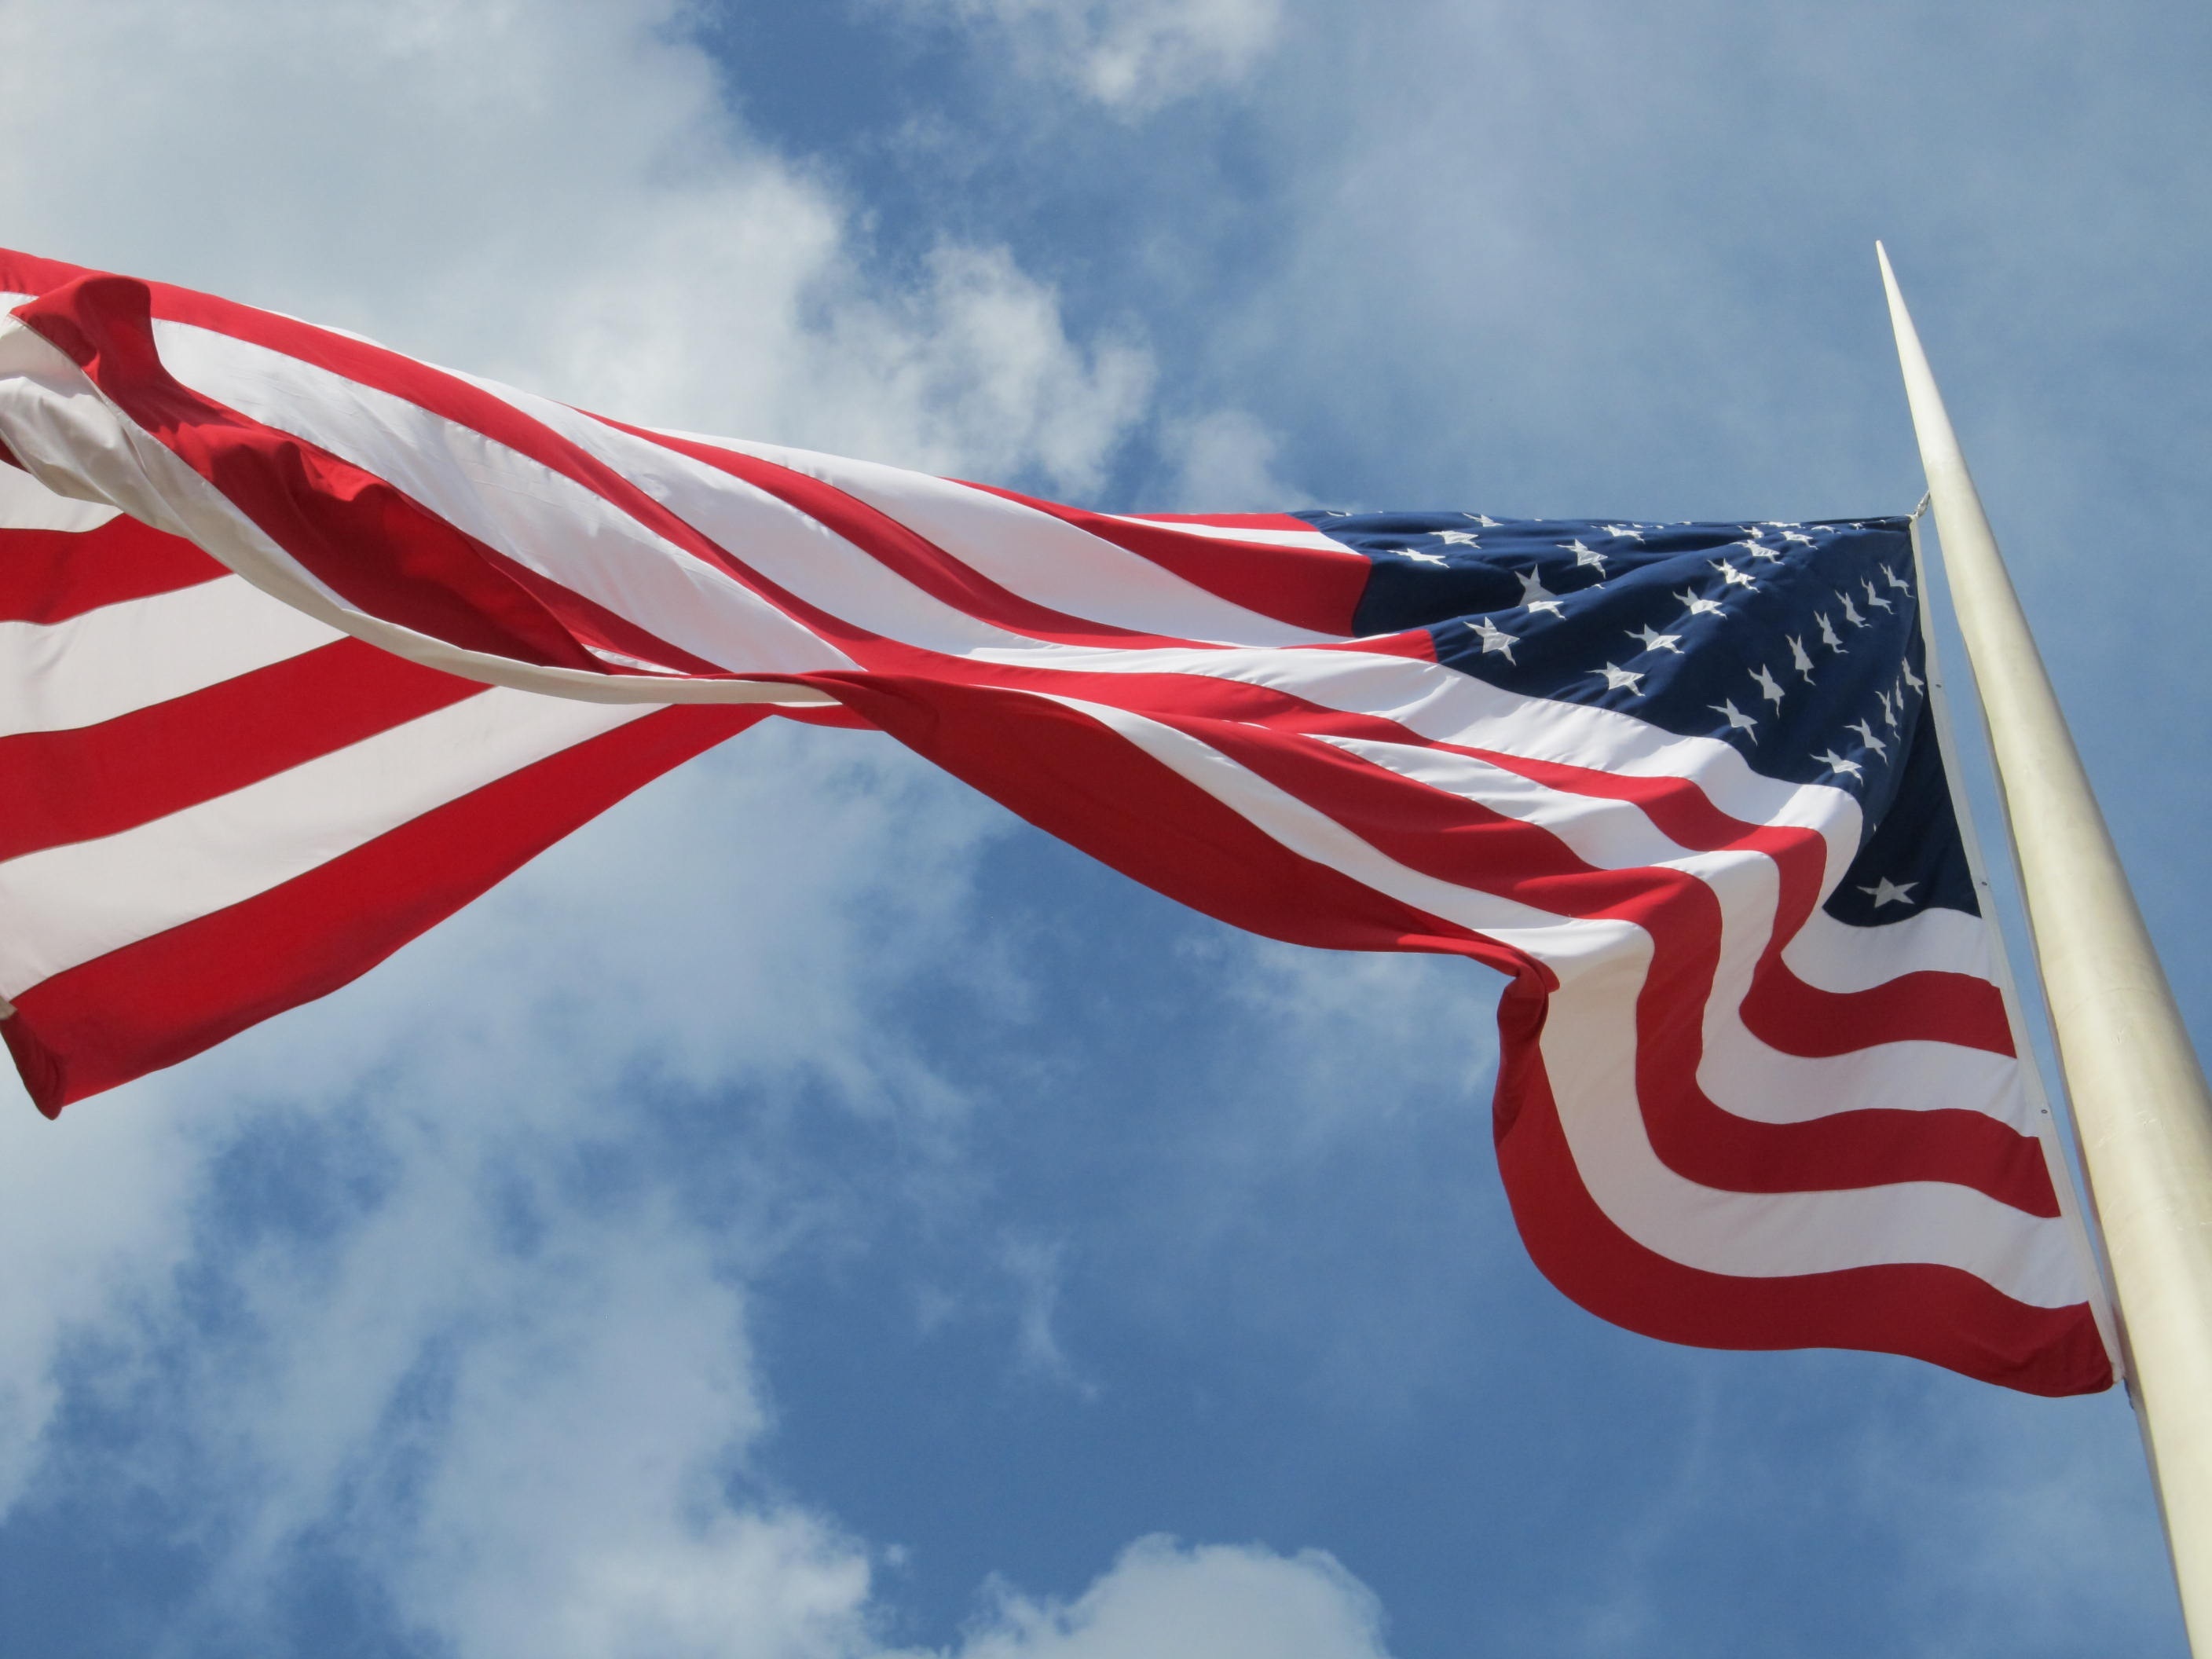
wind, red, flag, breeze, usa, american flag, stars and stripes, flagpole, patriotism, united states, blowing, windy, patriotic, waving, flag of the united states